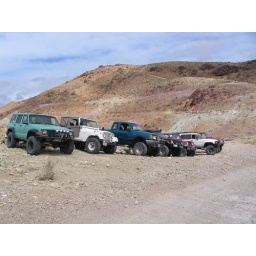
The green truck used to be my offroader back in 2006.